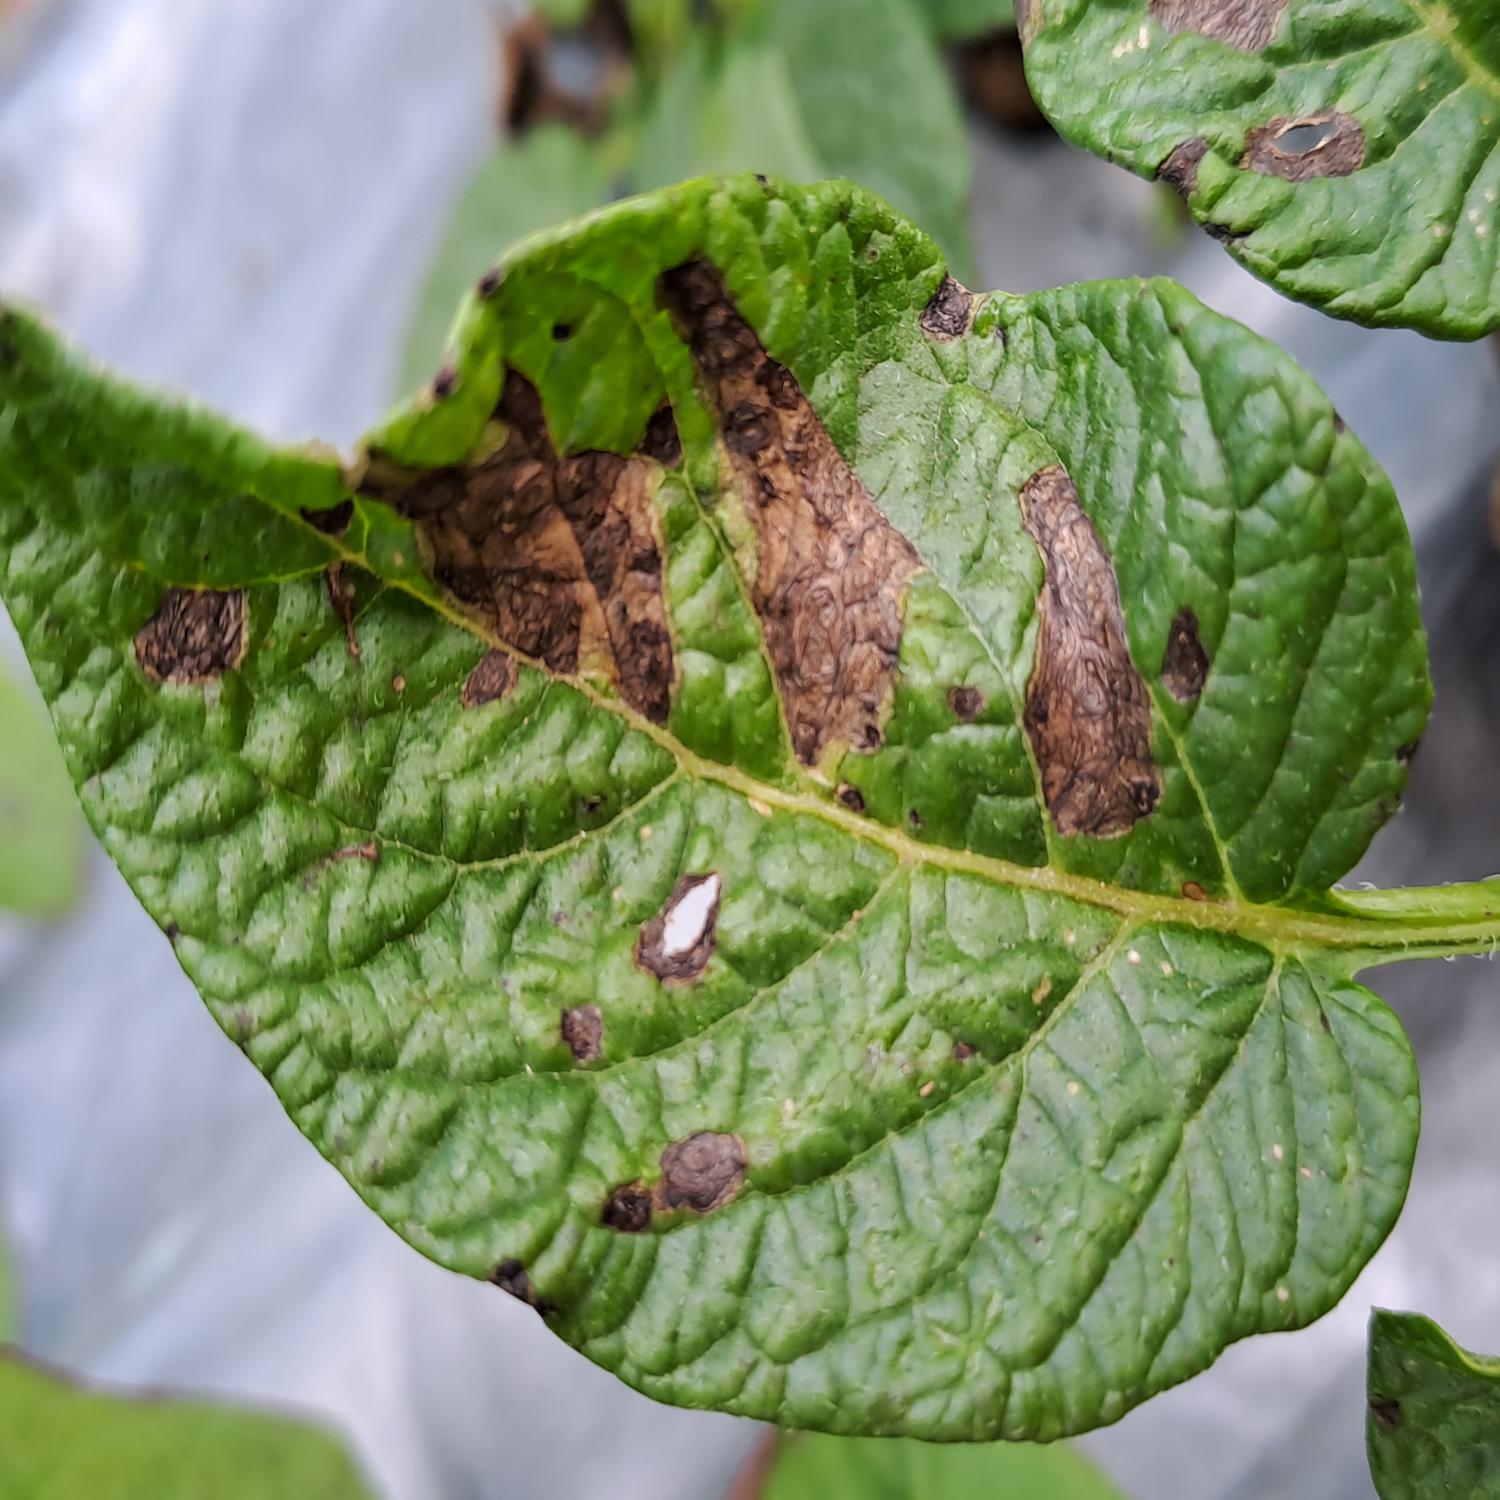
Label: Fungi